Troy Smith

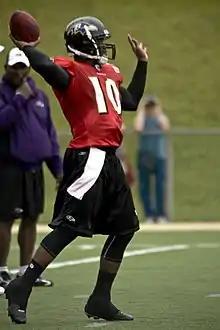
Smith with the Ravens during training camp, 2008

Smith was quoted by the media urging his hometown team, the Cleveland Browns, to select him in the 2007 NFL draft. Fans also set up a website urging the Browns to take Smith. However, the Browns selected Notre Dame quarterback Brady Quinn, a fellow Ohio native, 22nd overall, reducing the chances of Smith going to Cleveland. On Day 2, Smith was finally drafted at the end of the fifth round by the Baltimore Ravens. He signed a three-year contract with the Ravens on July 24. On August 27, Drew Olson was released by the Ravens, elevating Smith to the third-string quarterback position. Smith was named second-string quarterback for the Ravens on November 13, backing up new starter Kyle Boller, after a shoulder injury to starter Steve McNair. Ravens head coach Brian Billick maintained that Smith could be used in the future, stating: "That's going to be a fun challenge for Troy, because now he's been around enough. The focus and attention that he brings to [preparing] is heightened."